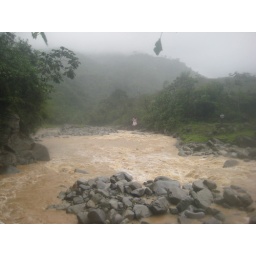
A pink ngobe dress appears out of nowhere over the river